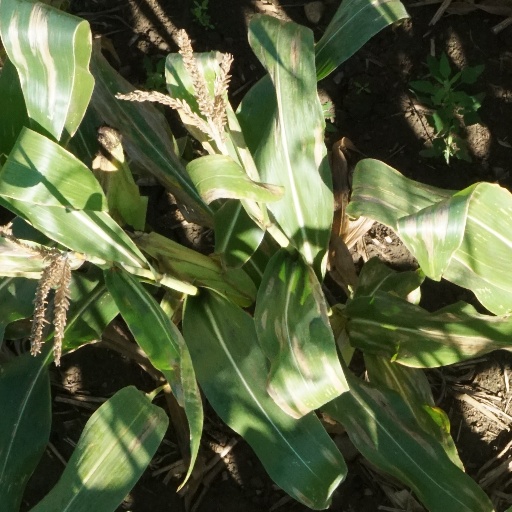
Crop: maize; corn